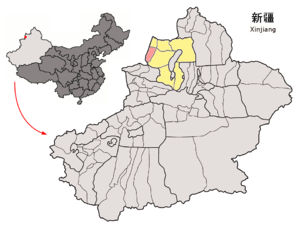
Le xian de Yumin est un district administratif de la région autonome du Xinjiang en Chine. Il est placé sous la juridiction de la préfecture de Tacheng.